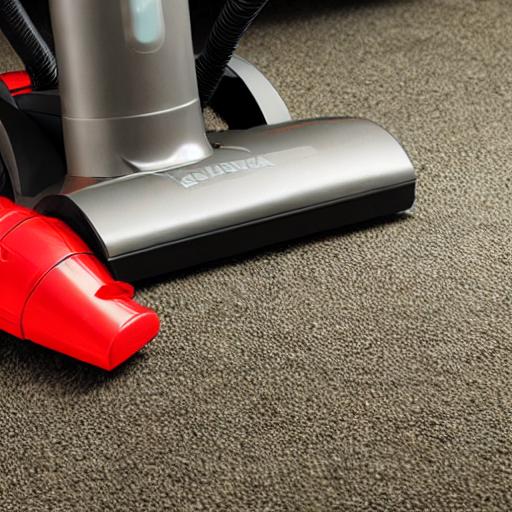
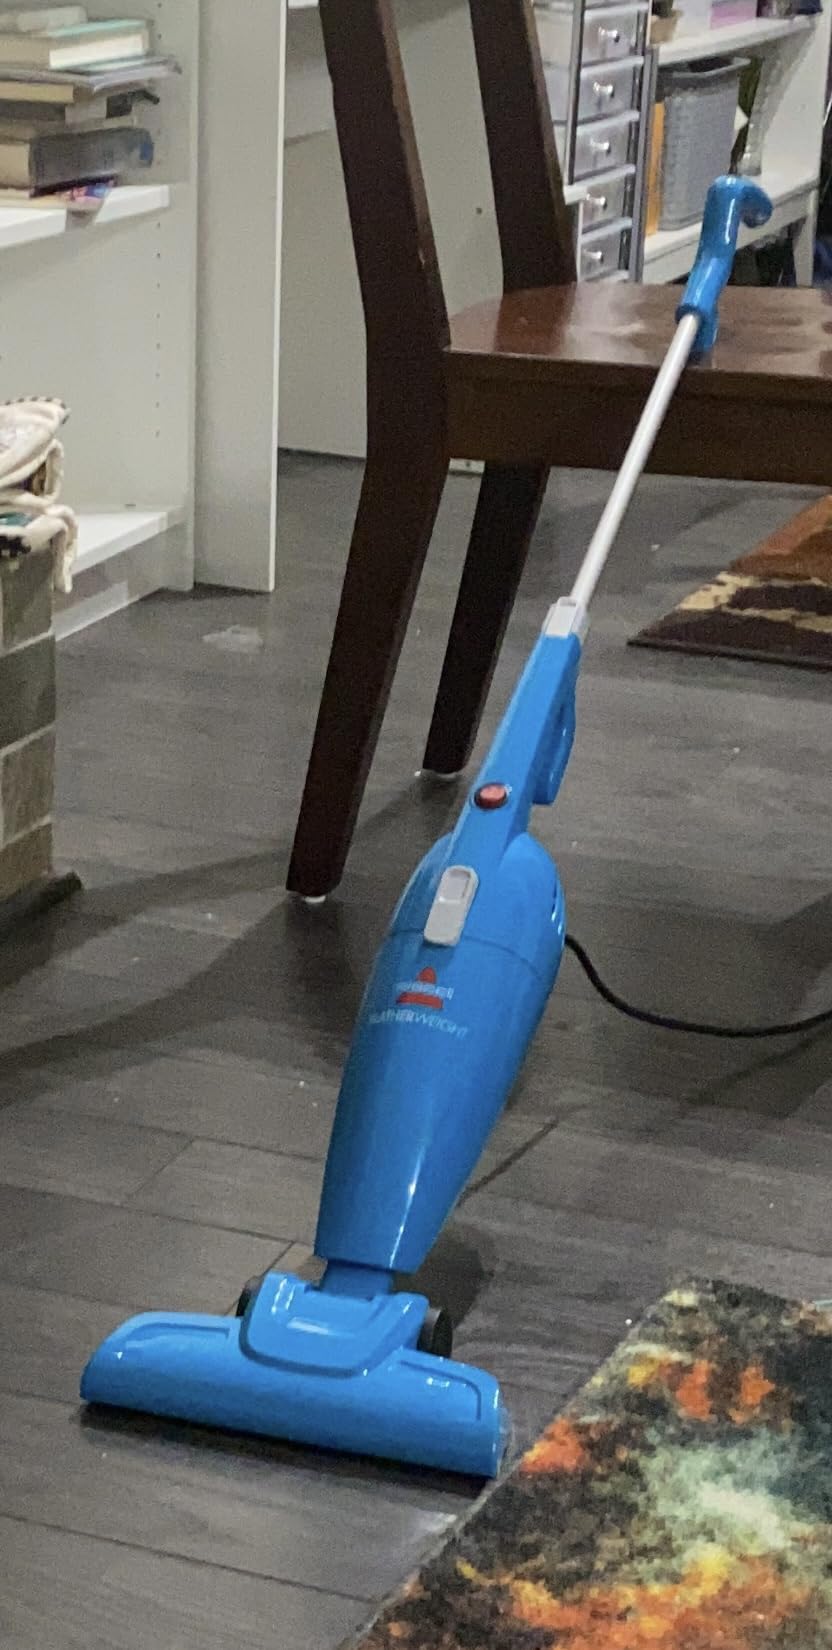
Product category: items_vacuum
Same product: no